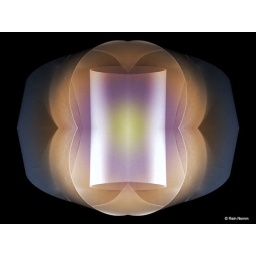
Folded white paper that has been mirrored on itself, with a little color added in Photoshop.